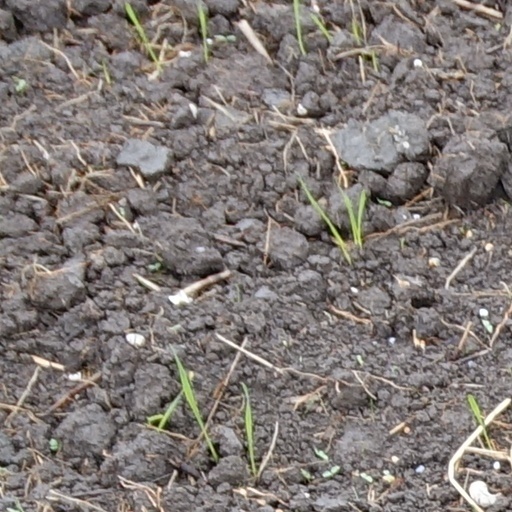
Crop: wheat